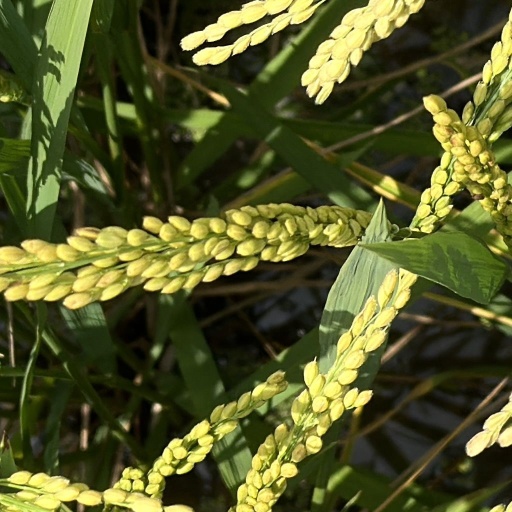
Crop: rice